Oralism

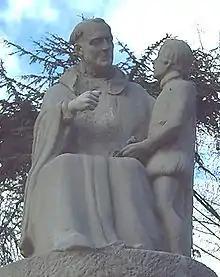
The Spanish friar Pedro Ponce created a pure oral method to teach to deaf people how to read, talk and count.

Fray Pedro Ponce de León (1520–1584) is often credited as the inventor of deaf education. Later, Juan Pablo Bonet (–1633) published "Reducción de las letras y arte para enseñar a hablar a los mudos", which circulated widely as a foundation method for teaching. Bonet was an oralist that defended the use of words to communicate, but also incorporated the use of sign language.